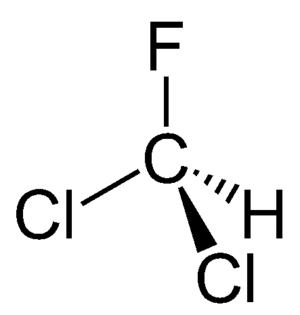
Le dichlorofluorométhane CHCl₂F, également appelé Fréon 21, Halon 112 ou R21 selon la liste de réfrigérants, est un hydrochlorofluorocarbure.